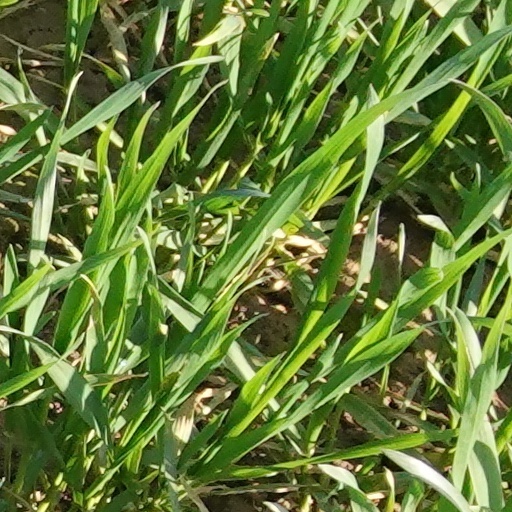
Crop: wheat